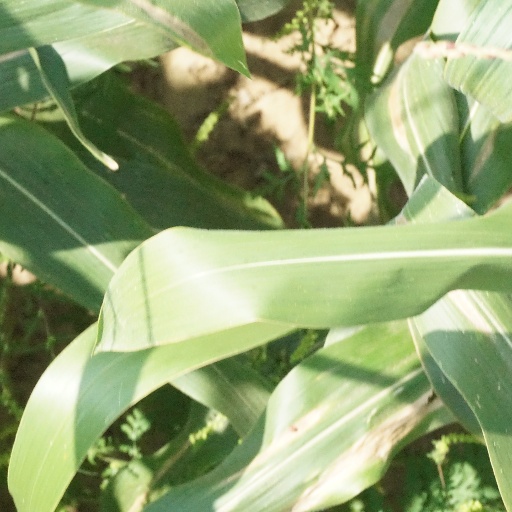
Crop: maize; corn